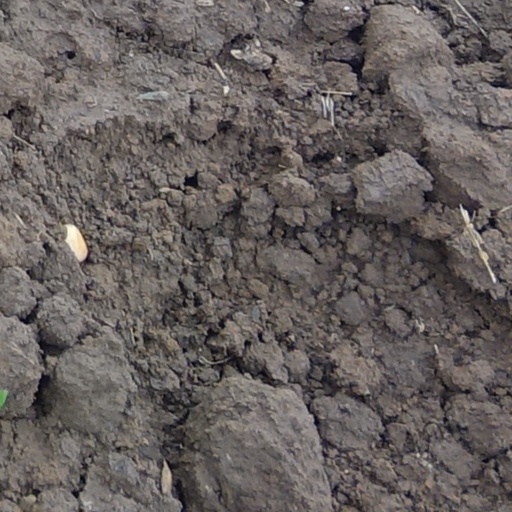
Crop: wheat